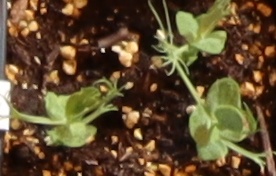
Label: Field Pea